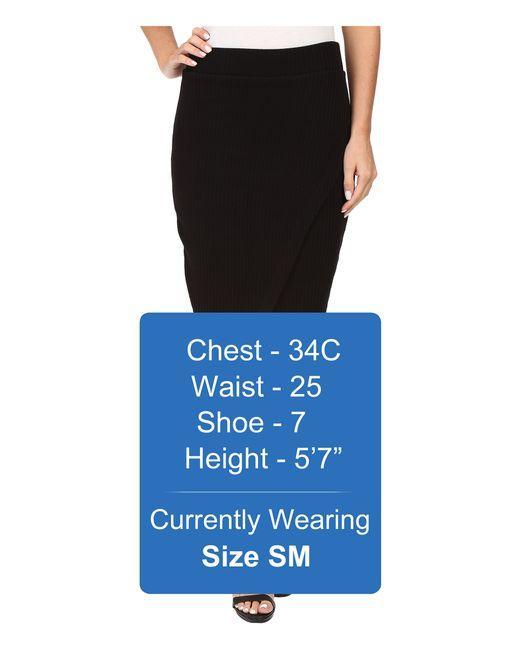
Slim Fit stylischer schwarzer knöchellanger Rock für Damen